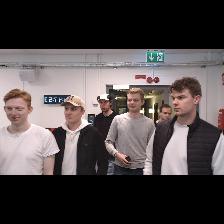
Label: Human